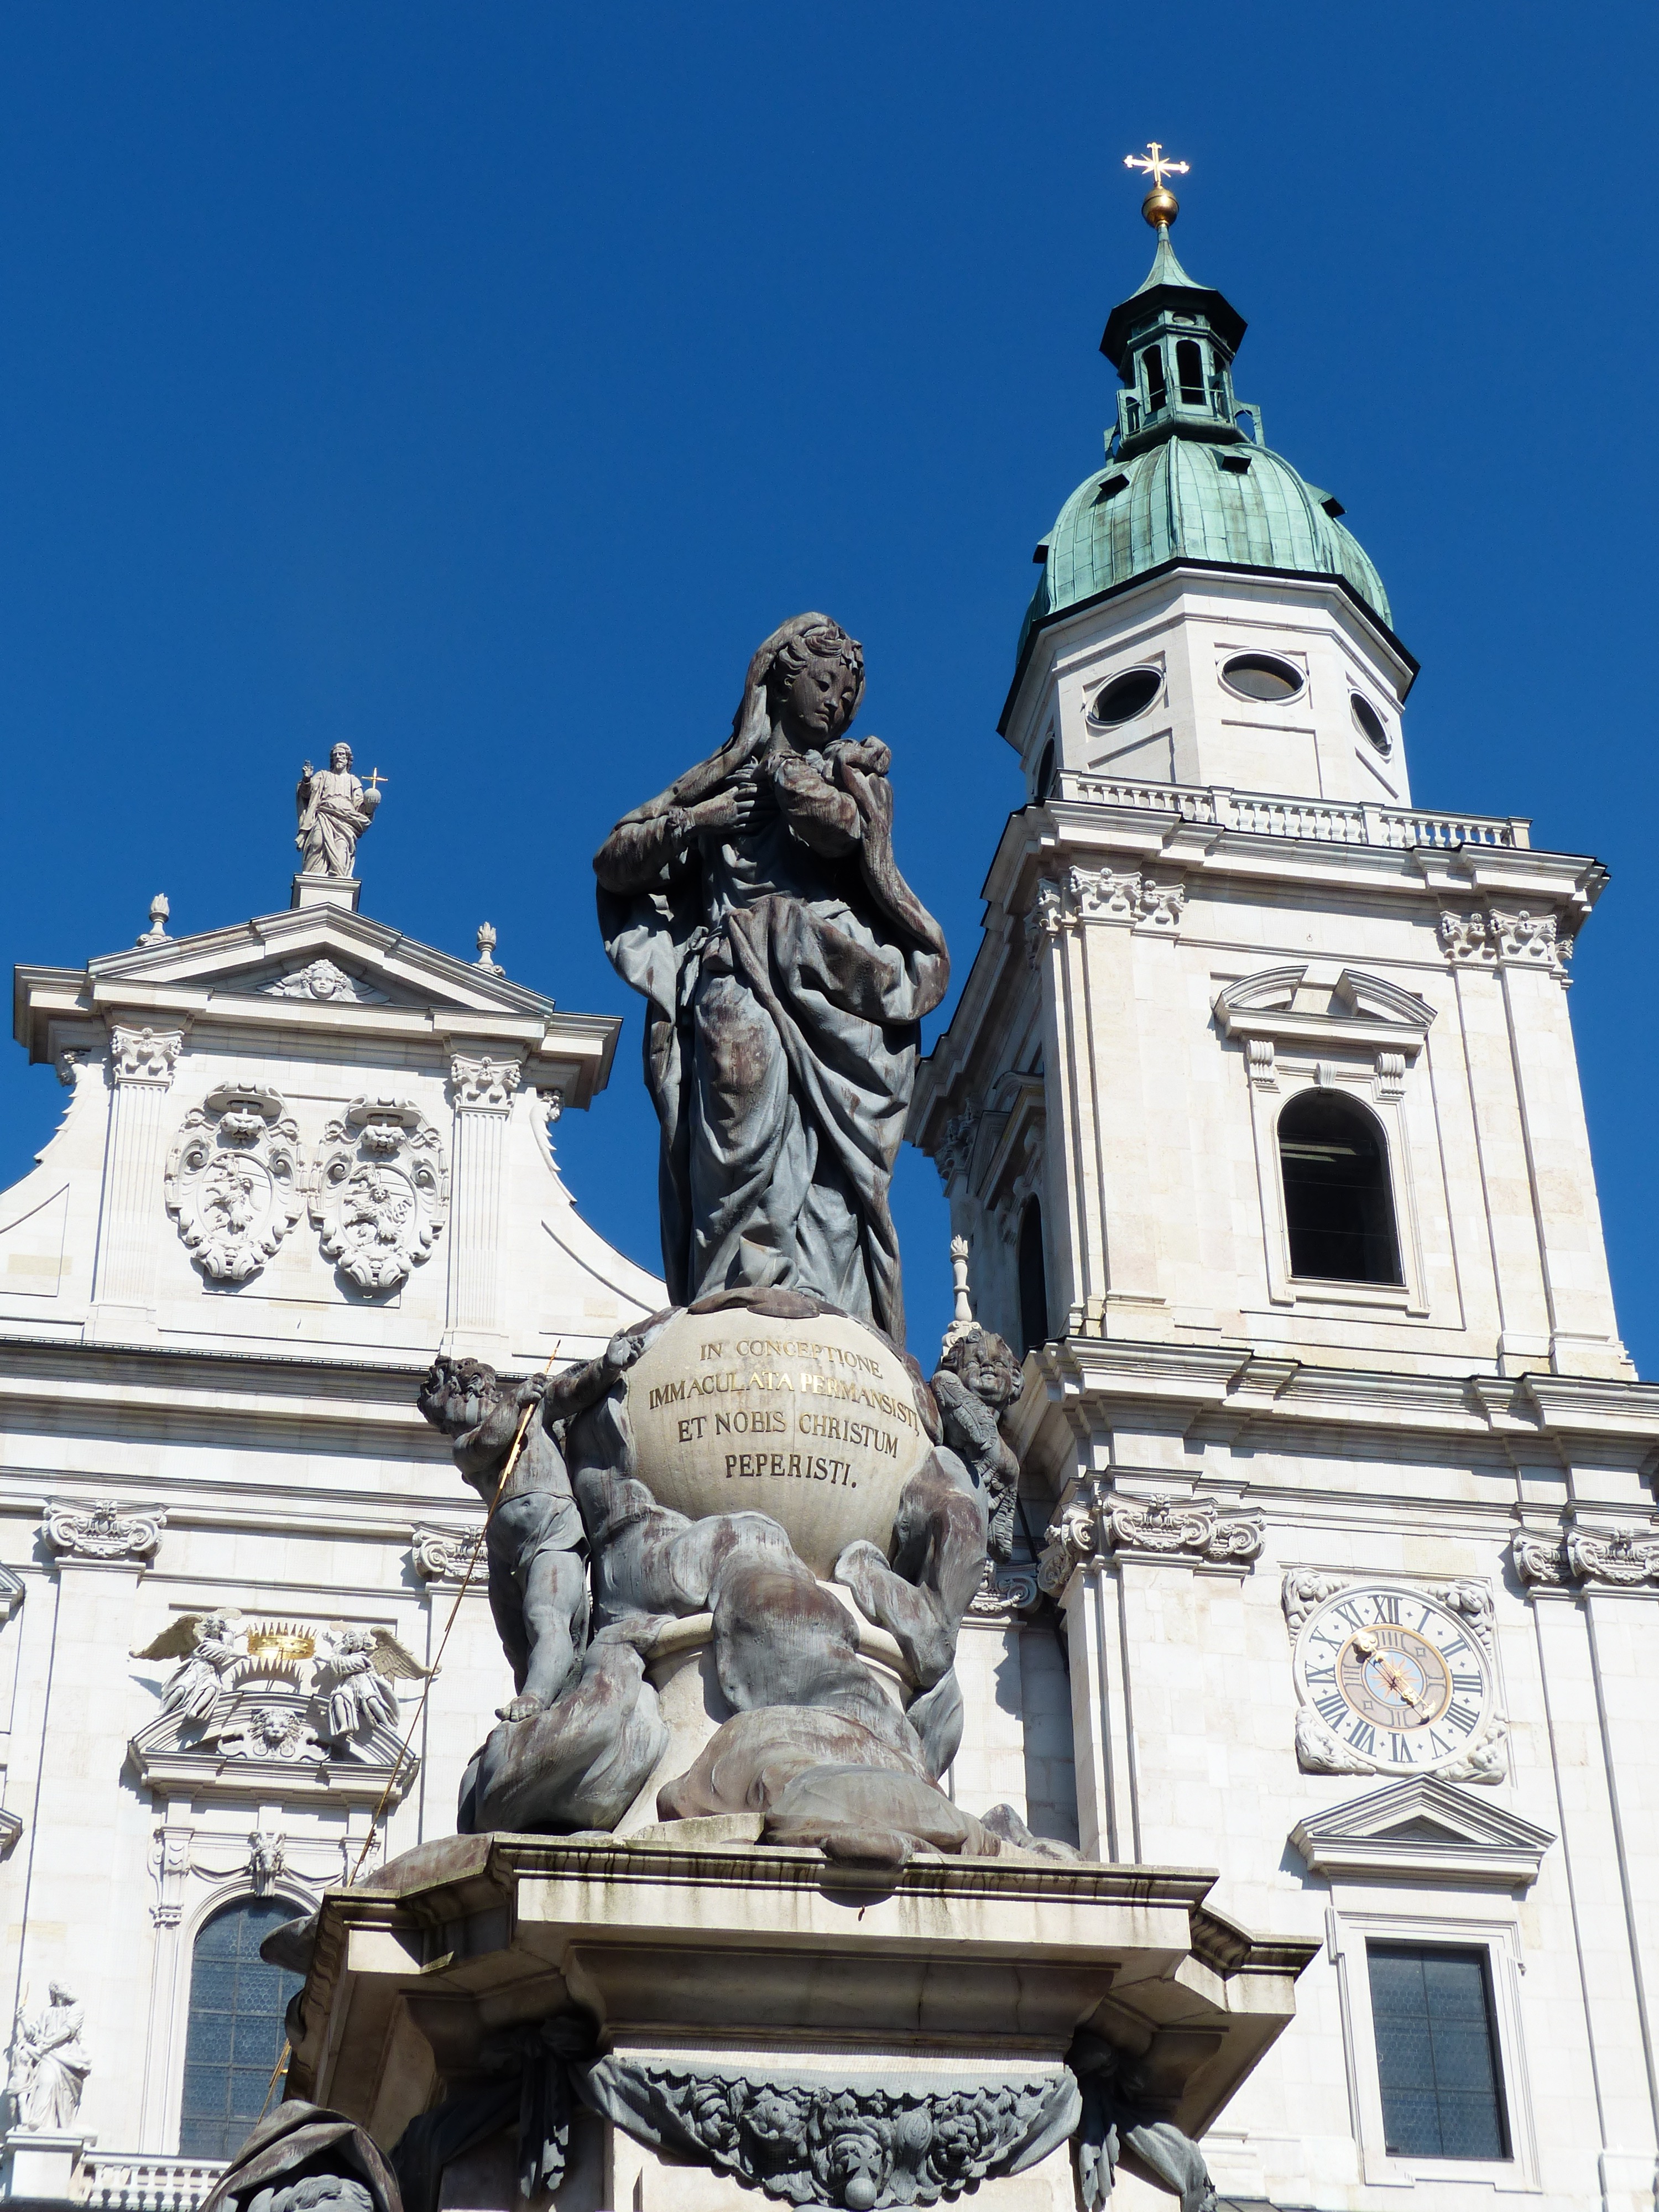
monument, statue, pillar, tower, landmark, italy, facade, church, cathedral, globe, austria, sculpture, figure, towers, towering, marble, limestone, nave, unesco, basilica, dome, dom, gorgeous, baroque, salzburg, transept, virgil, historic preservation, unesco world heritage, marian column, cathedral square, baroque building, historic centre, world heritage site, still image, roman catholic, salzburg cathedral, pilasters, monumental statue, maria immaculata, figural decorations, archdiocese of salzburg, rupert, wolfgang hagenauer, johann baptist hagenauer, lead character, sigmund graf schrattenbach, allegorical representations, barockklassizirend, west factory, untersberg marble, similar to marble, page towers, belt cornice work, tuscan pilasters, ionic pilasters, corinthian pilasters, tambour floor